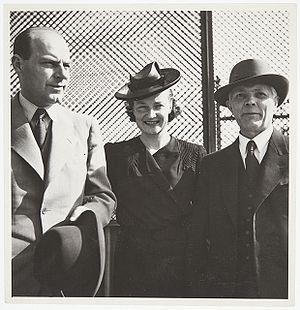
Johan Edward Paatela est un architecte finlandais.